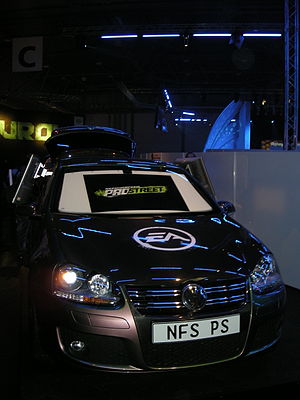
Need for Speed: ProStreet
En bil, der optræder i spillet
Need for Speed: ProStreet er et computerspil i Need for Speed-serien fra Electronic Arts, som er lavet i november 2007. Det nye ProStreet er særlig kendt for dets gode grafik i forhold til de andre, hvilket gør det mere realistisk at spille. f.eks. kan man kan man køre det nye fart ræs som gælder om at få den bedste tid. men som ikke gælder om at komme først. ellers kan man få eller købe den helt nye Nissan på forsiden som først vil ud komme i forår 2008.